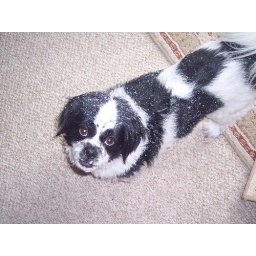
Snowy dog coming in the house